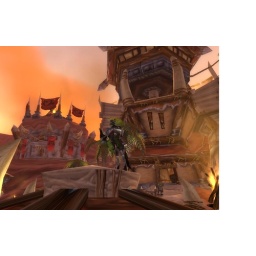
On my undead horse mount in orgrimmar